Recession shapes

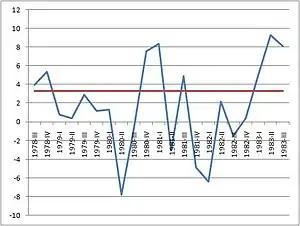

In a W-shaped recession (also known as a double-dip recession), the economy falls into recession, recovers with a short period of growth, then falls back into recession before finally recovering, giving a "down up down up" pattern resembling the letter W.